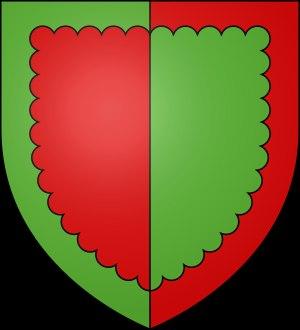
L'abbaye Saint-Géraud d'Aurillac est une ancienne abbaye bénédictine qui a été le modèle de celle de Cluny. Elle a été fondée avant 885 en Auvergne par le comte Géraud d'Aurillac.
L'abbaye d'Aurillac étant une abbaye chef d'ordre, dépendante directement du Saint-Siège, ses abbés exerçaient les fonctions d'un évêque; ils étaient mitrés et crossés.